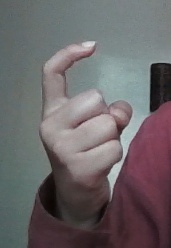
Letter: ra